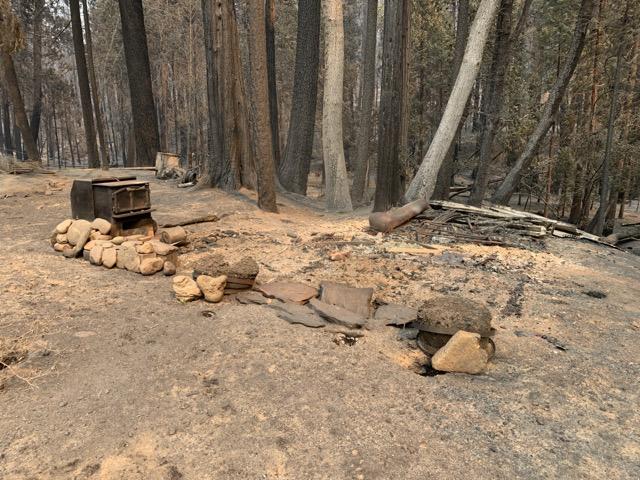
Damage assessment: destroyed